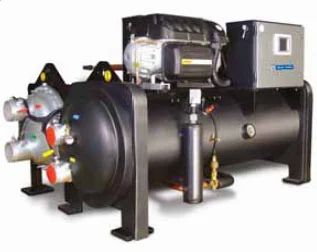
Label: Centrifugal_Chiller